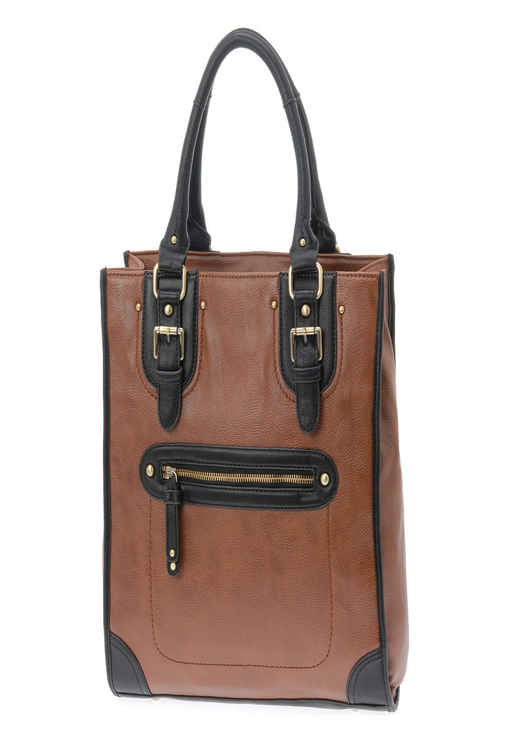
something this style for work would be nice $60